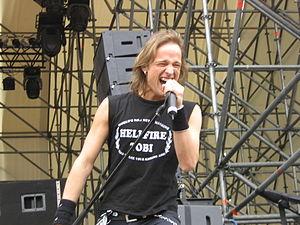
Tobias Sammet est le leader et auteur-compositeur du groupe de heavy metal allemand Edguy. Il est né le 21 novembre 1977 à Fulda en Allemagne.